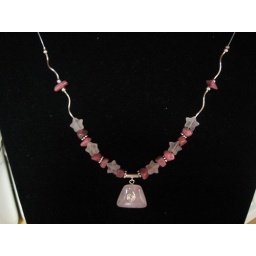
A necklace designed by a 9-year-old girl made with rose quartz and rhodonite. Absolutely beautiful!